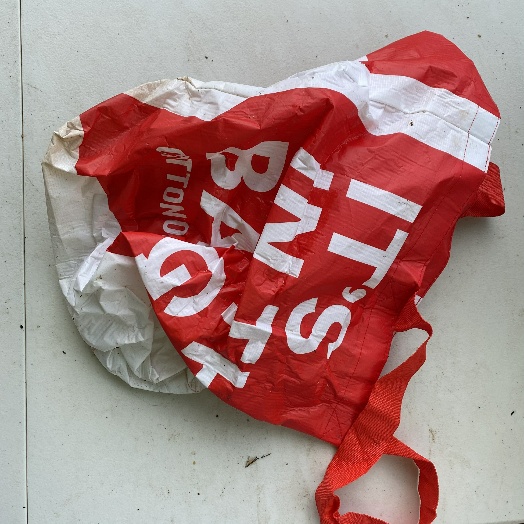
Label: Miscellaneous Trash